Mission Health

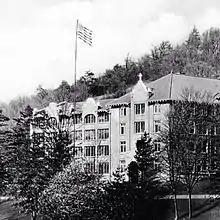
St. Joseph's Hospital, circa 1920

St. Joseph's Hospital was established by the Sisters of Mercy in 1900 as a sanatorium for the treatment of tuberculosis. It functioned out of a house on French Broad Avenue and was moved to Starnes Street before the sisters purchased what became its permanent location in 1909, at that time a large house belonging to William Wallace McDowell, a Confederate major who established a militia from Western North Carolina during the Civil War. The hospital expanded its services and facilities over the years and was declared a general hospital in 1939. After numerous expansions, a more modern facility was built in 1974.